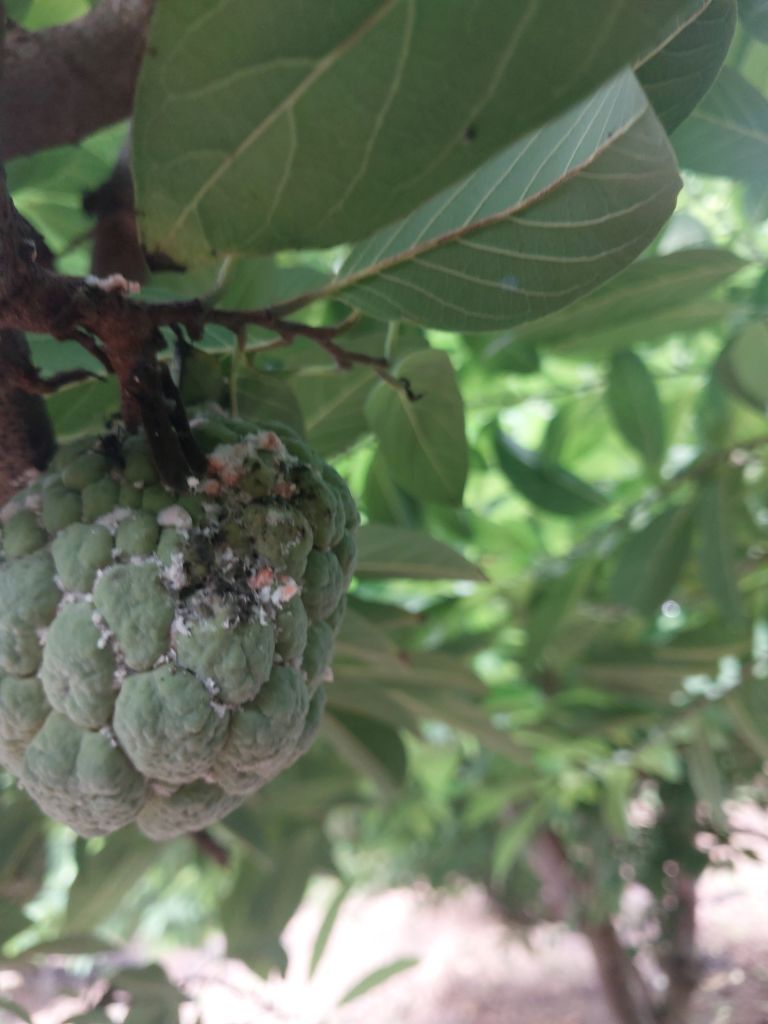
Disease label: Mealy Bug